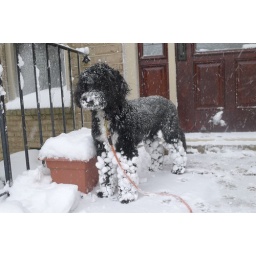
We had to put her in the bath tub to melt the snow balls from her legs.